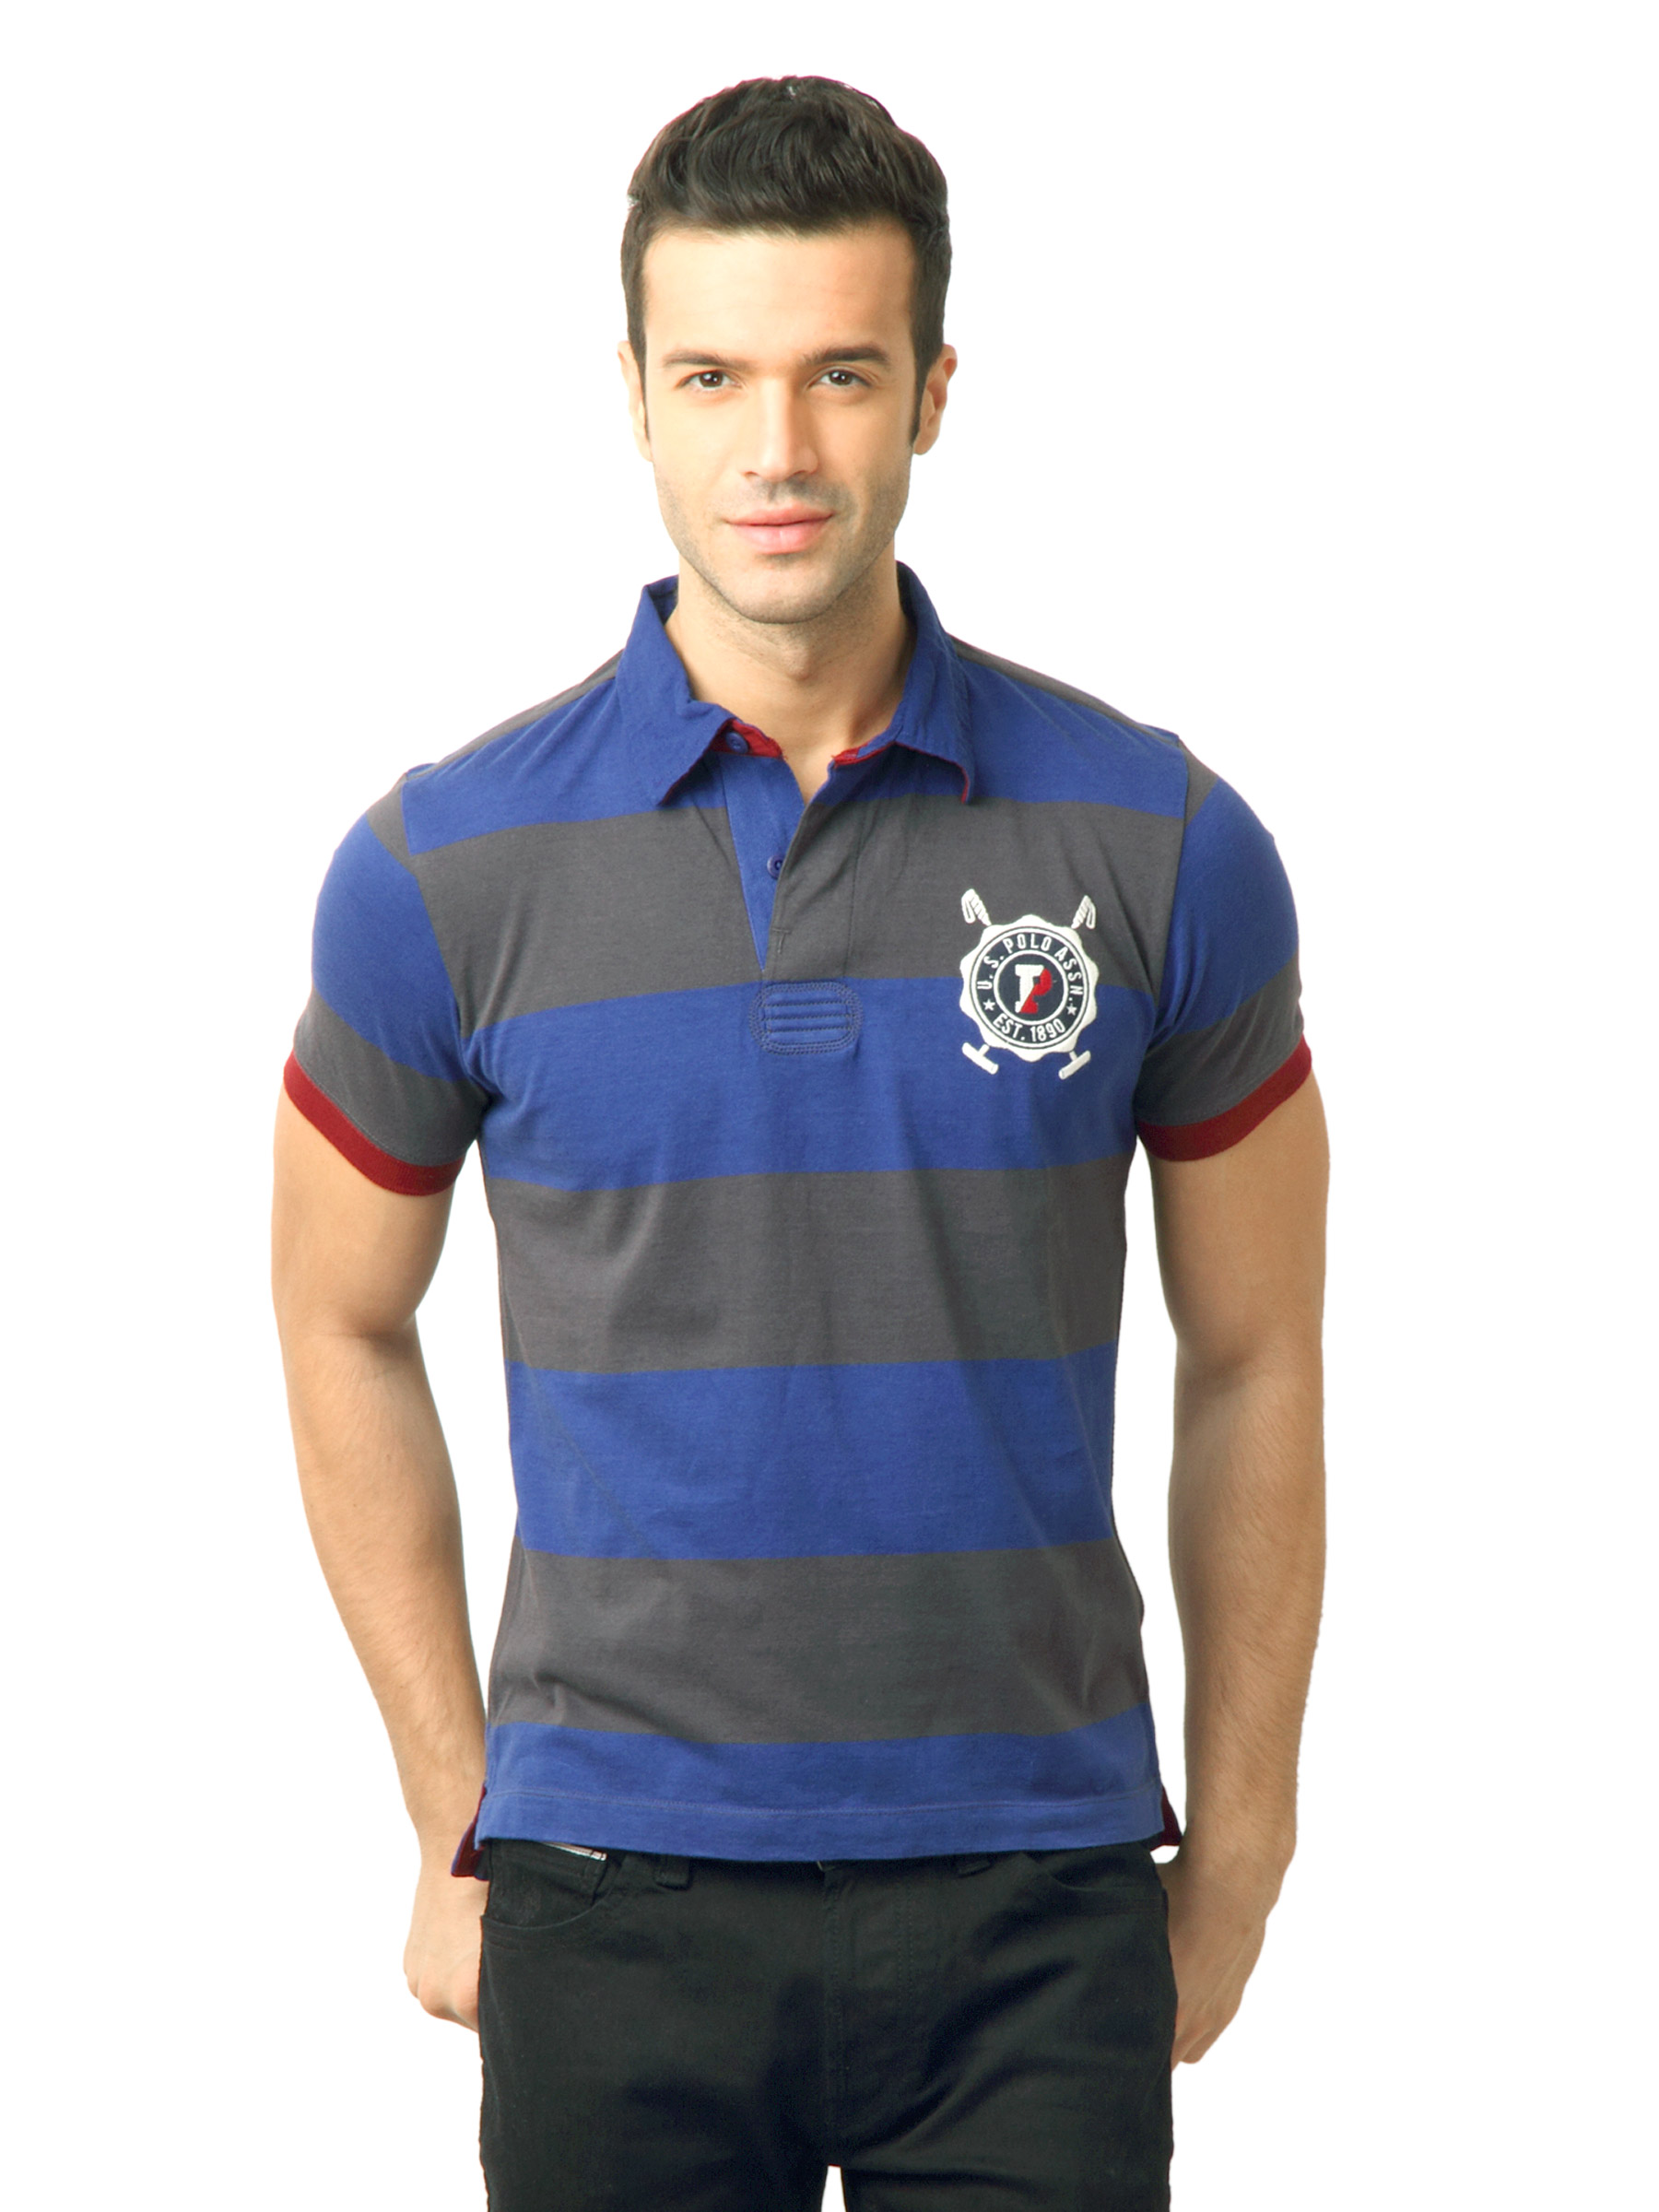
U.S. Polo Assn. Men Stripes Limoges Polo Tshirt
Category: Apparel / Topwear / Tshirts
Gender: Men
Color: Blue
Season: Fall 2011
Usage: Casual